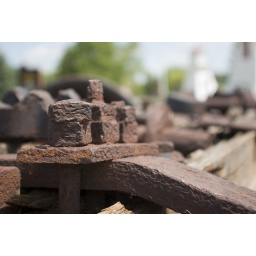
A rusty &amp;amp; rotted old railway truck sits in front of the marine museum in Selkirk, MB.